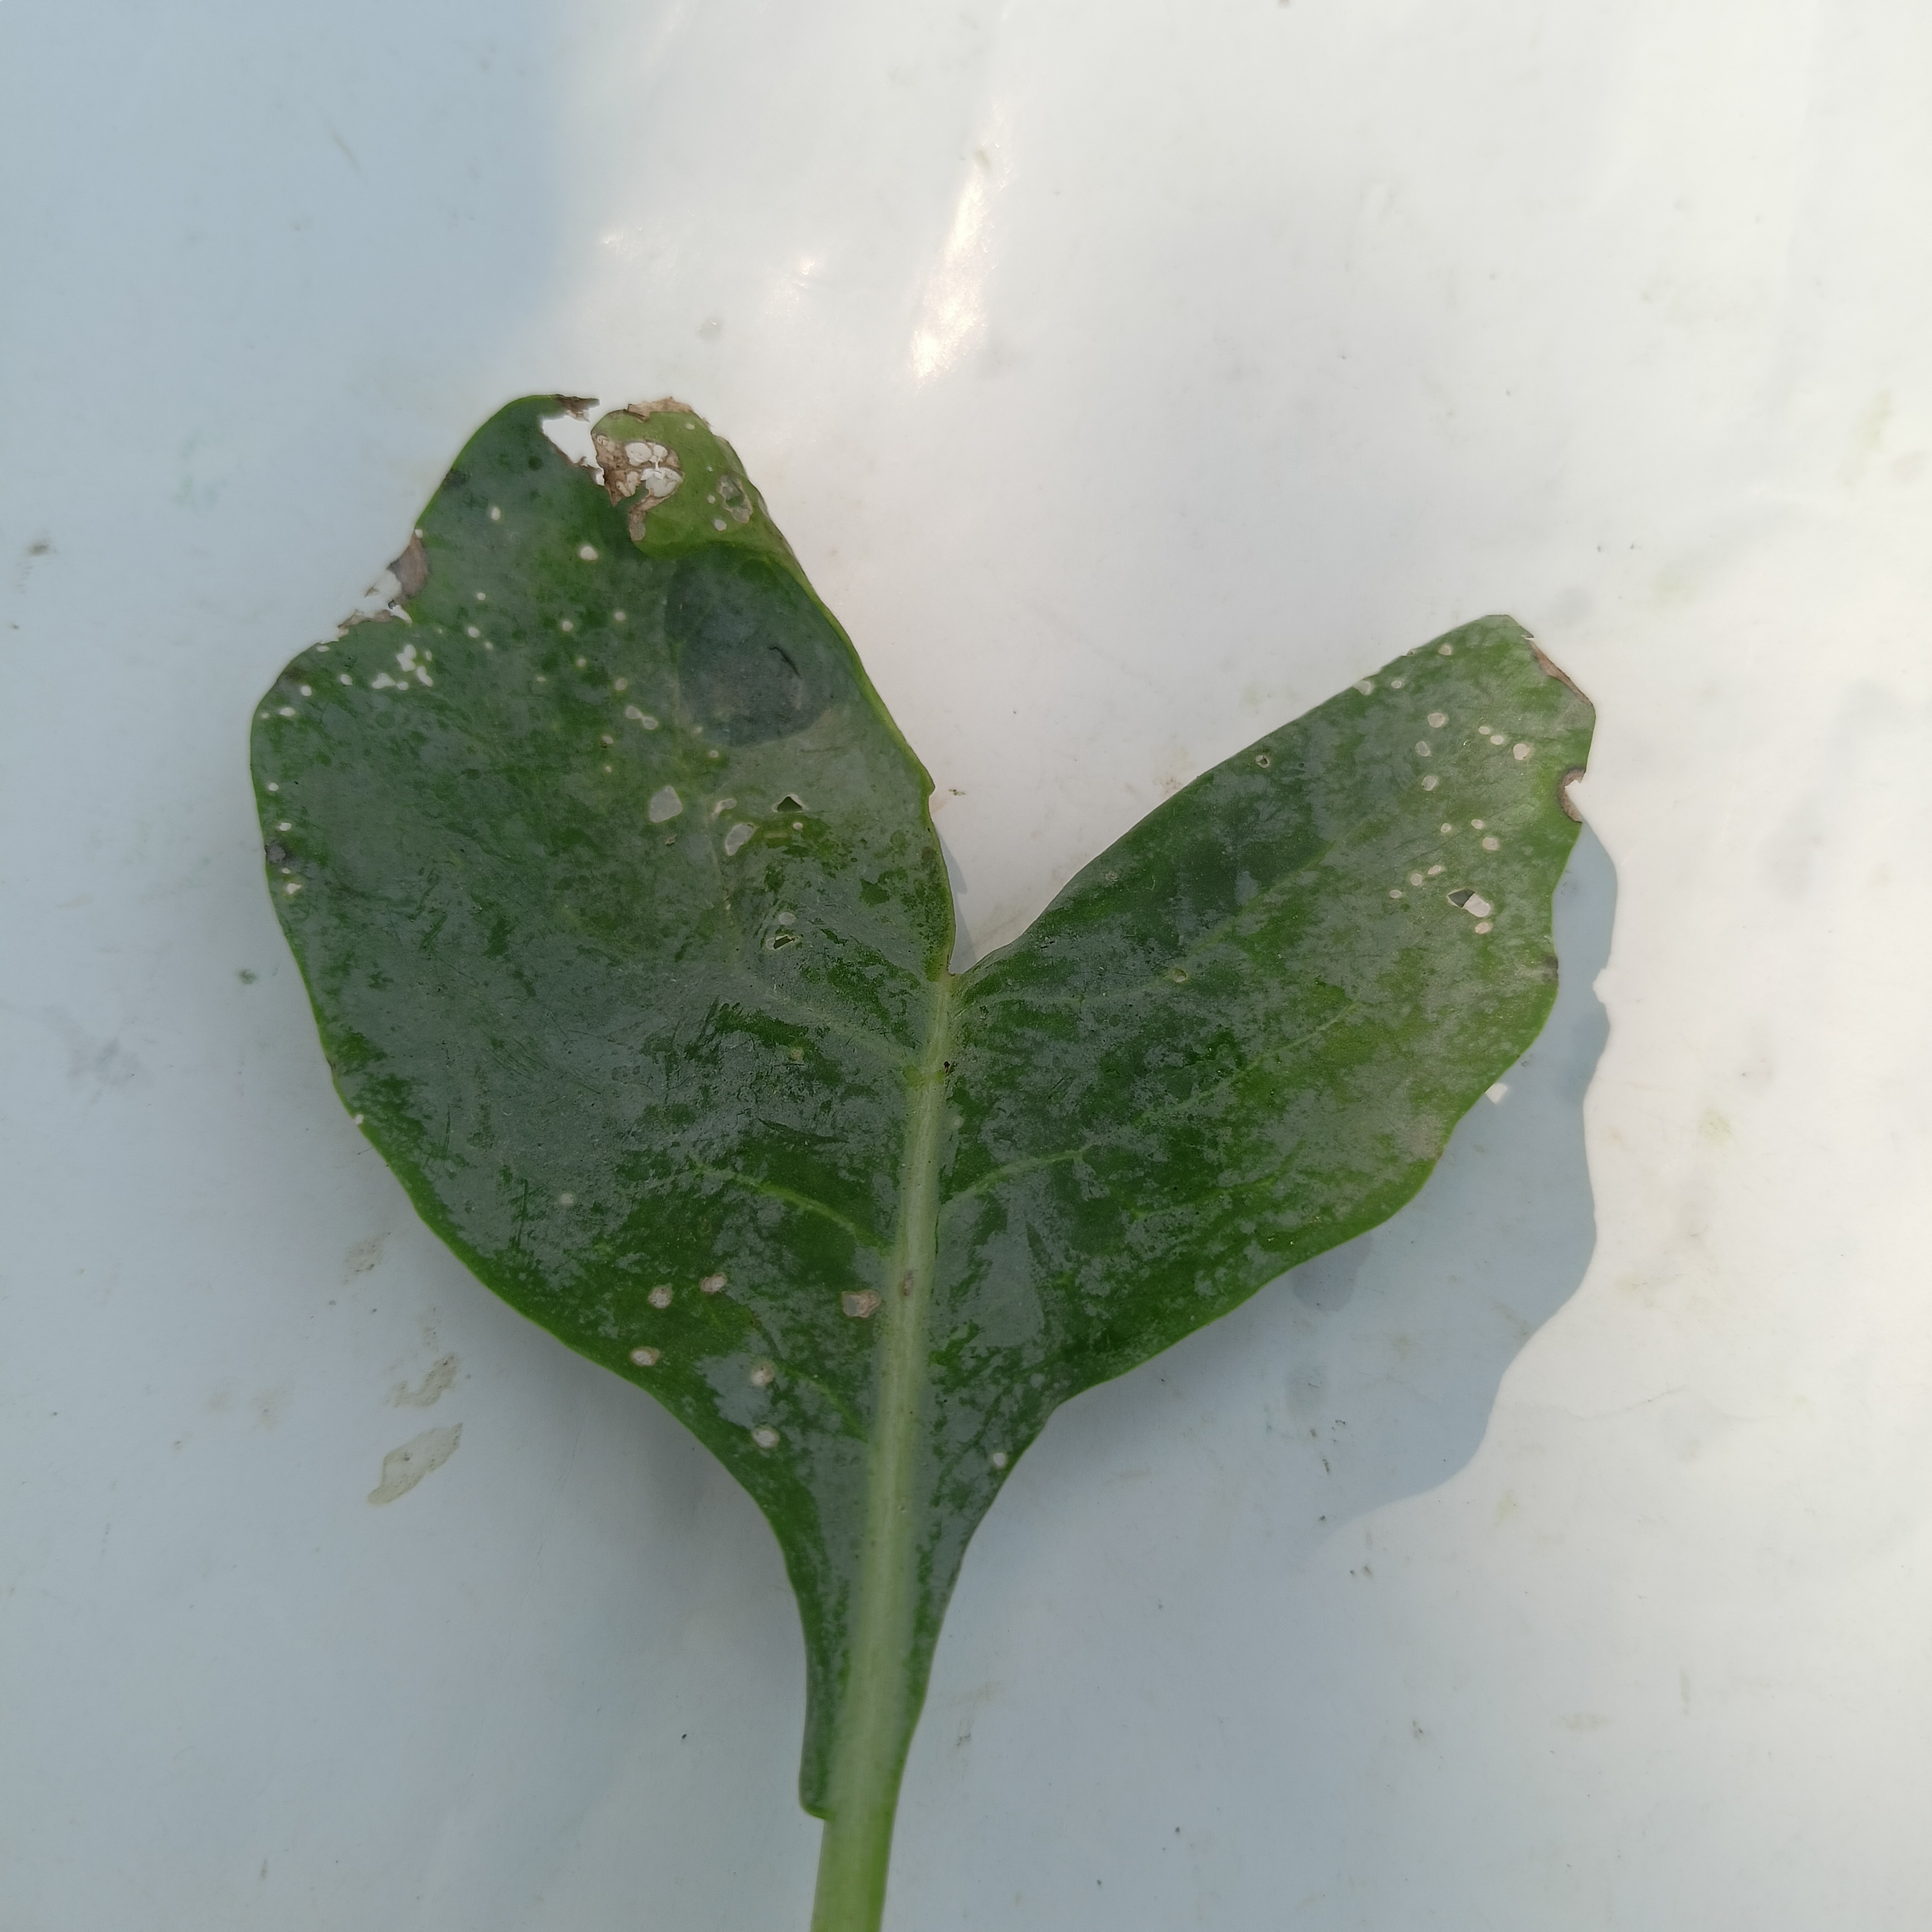
Label: Insect Hole